Münster Cathedral

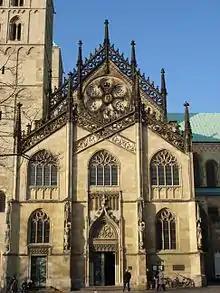
Exterior view of the paradise

Since the beginning of the 17th century, the lower chapel of the south tower, the Katharinenkapelle has contained the "Heilige Grab" (Holy grave). On 31 January 1685 it was decided to convert this into a permanent tomb. To do this, it was necessary to remove the altar and transfer the mass to the primaltar. After the death of the deacon at the time, Johann Rotgar, who had been a leading force in the conversion of the chapel, his two grave stones were placed in the chapel.